Harry Warren

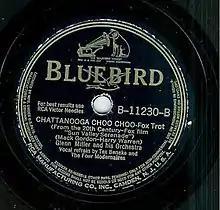
78 recording of "Chattanooga Choo Choo" by the Glenn Miller Orchestra with vocal solo by Tex Beneke

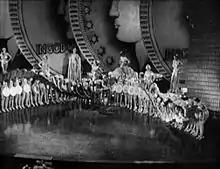
"Dance of the Dollars" production number launched the song "We're in the Money" in "Gold Diggers of 1933"

In his book "American Popular Song", Alec Wilder notes that Warren "wasn't in the category as the best theater writers, but he certainly was among the foremost pop song writers." He discusses songs he likes: "Would You Like to Take a Walk?" (1930, with Mort Dixon and Billy Rose for "Sweet & Low"), "I Found a Million Dollar Baby (in a Five and Ten Cent Store)" (1931, with Dixon and Rose for "Crazy Quilt"), "You're Getting to Be a Habit with Me" (1932), "Summer Night" (1936), "There Will Never Be Another You" (1942), "Serenade in Blue" (1942), "At Last" (1942), "Jeepers Creepers" (1938), and "The More I See You" (1945).